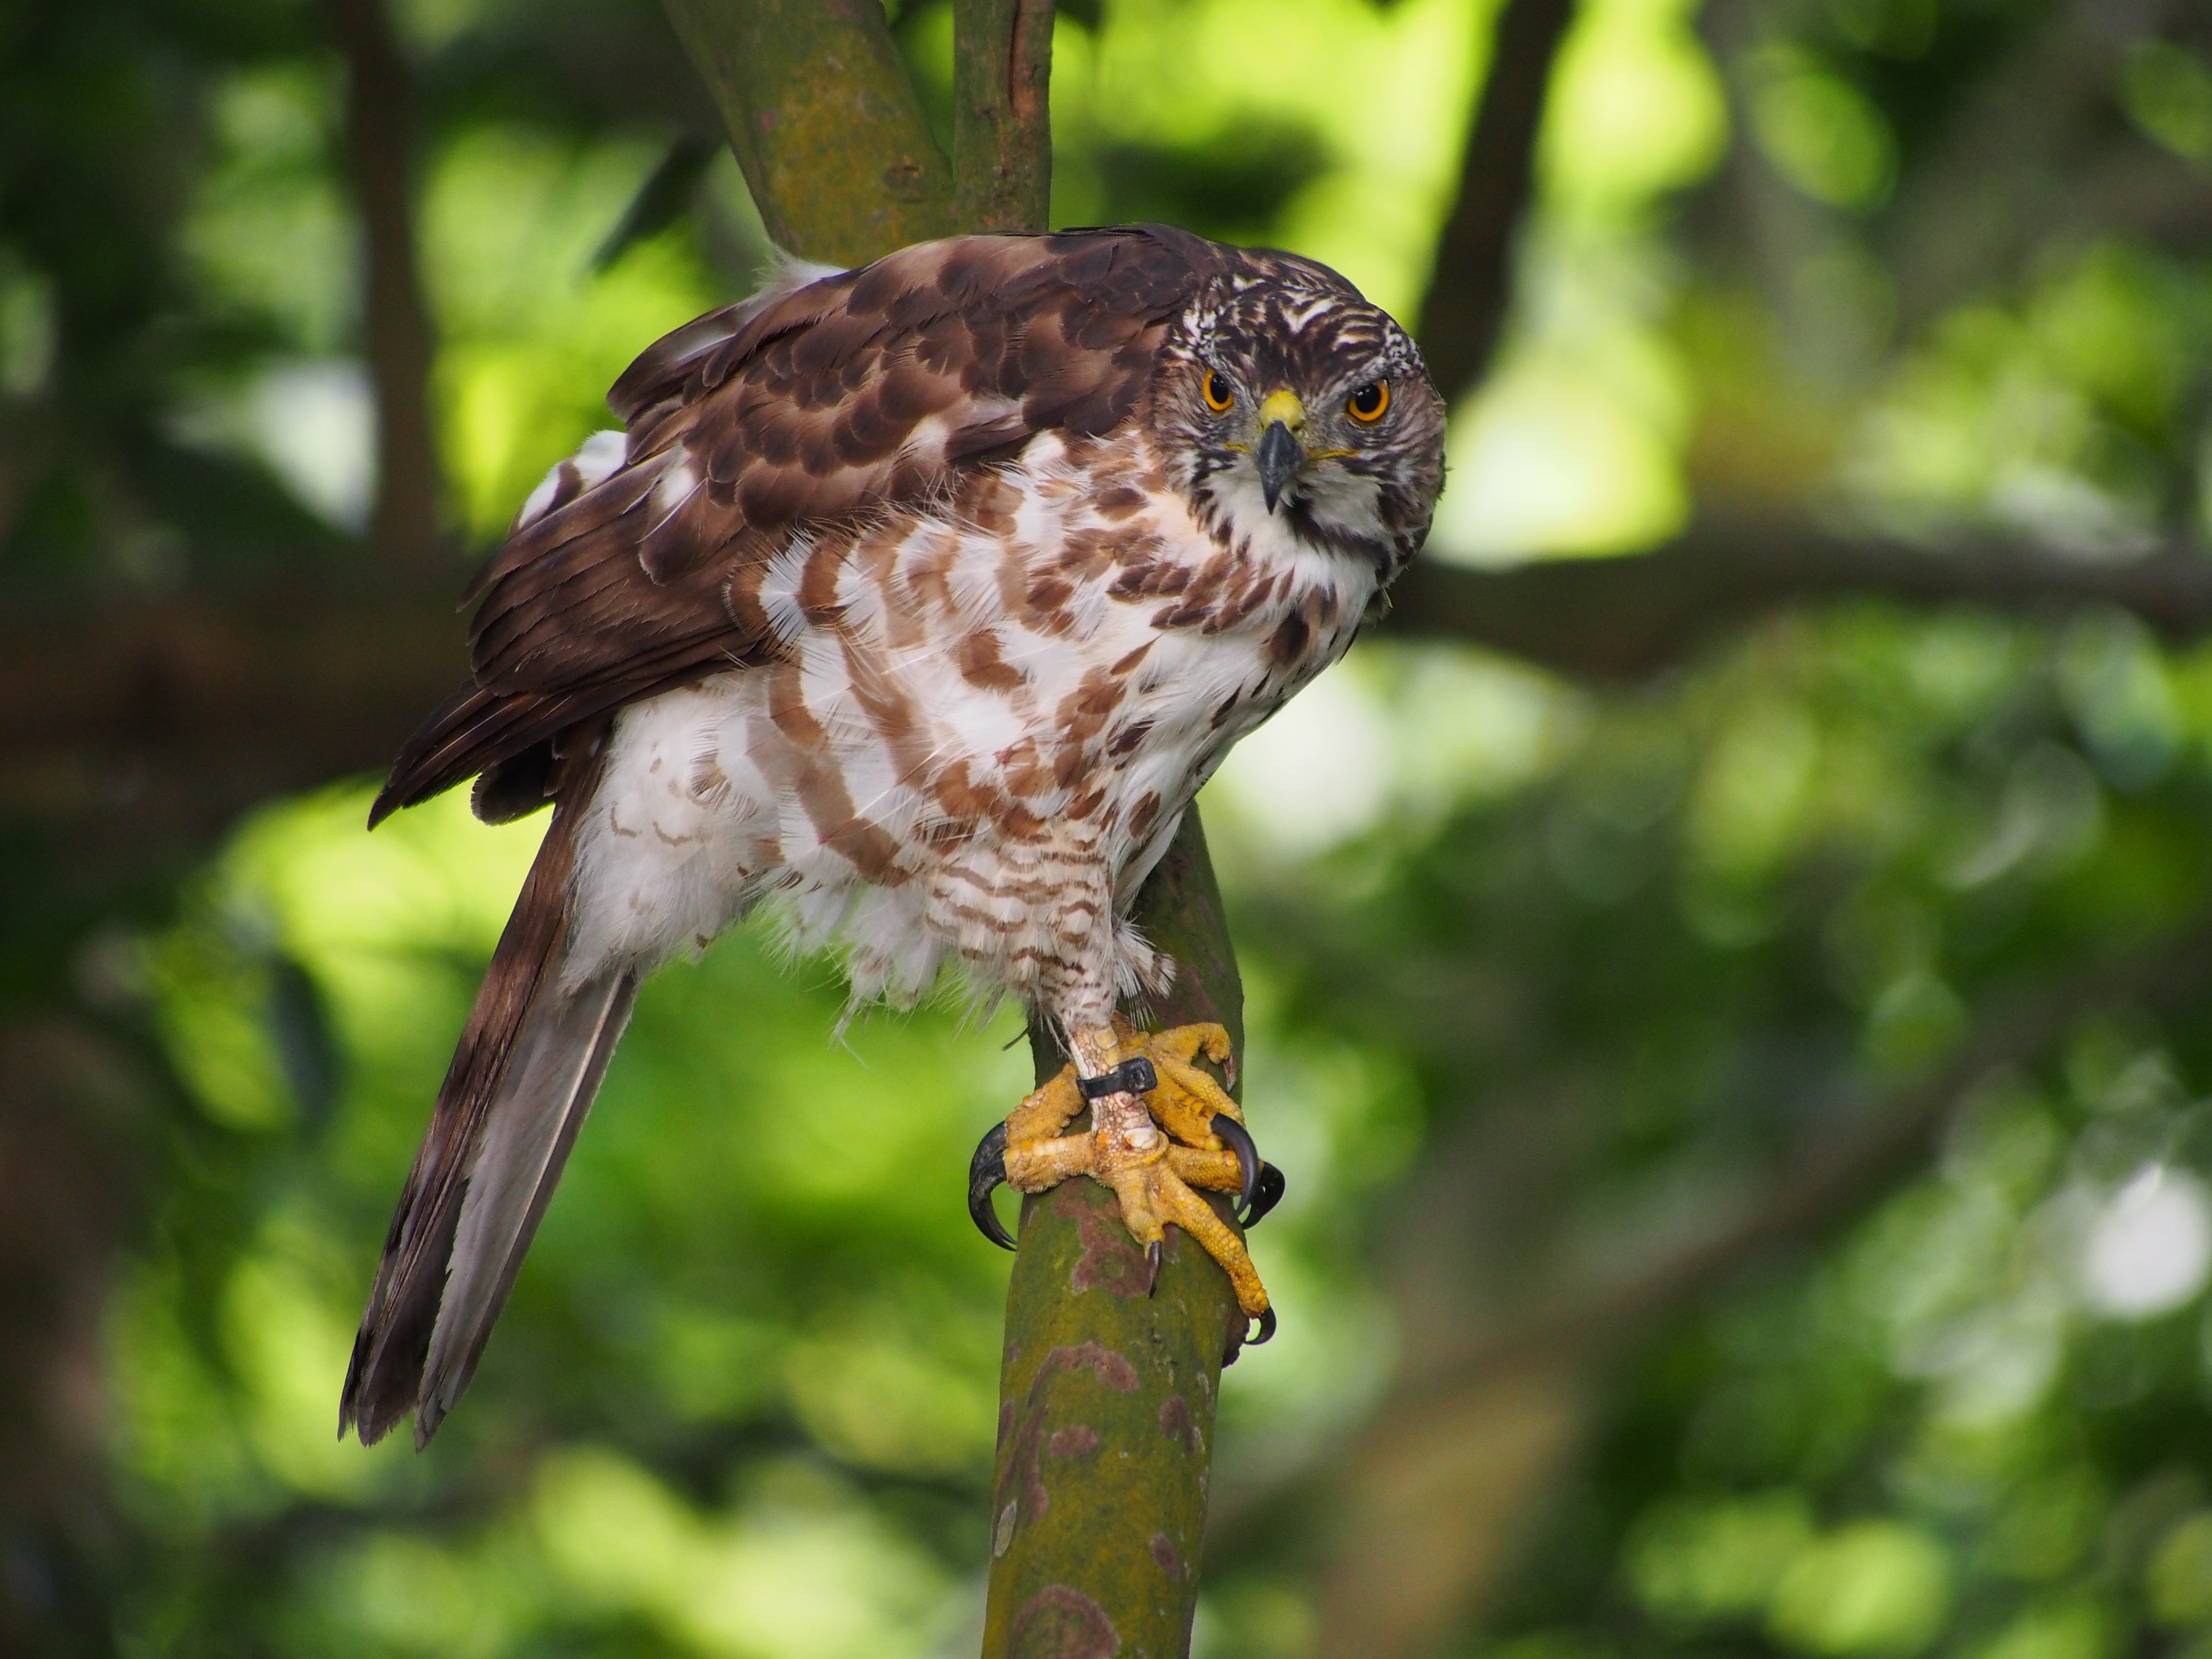
bird, wing, wildlife, beak, hawk, owl, fauna, bird of prey, focus, ferocious, vertebrate, falcon, buzzard, fung head goshawk, accipitriformes